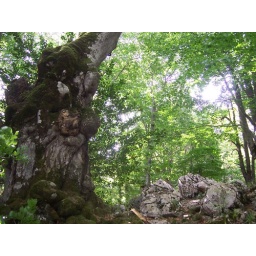
large trees in the forest of saint antonio